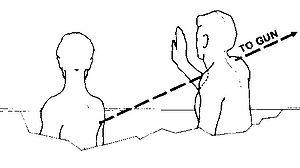
L’assassinat de John Fitzgerald Kennedy, trente-cinquième président des États-Unis, a lieu le vendredi 22 novembre 1963 à Dallas à 12 h 30 CST, soit 18 h 30 UTC. Le cortège présidentiel traverse à vitesse réduite le centre de la ville. Lorsque la voiture présidentielle, décapotée, passe sur Dealey Plaza, John F. Kennedy est mortellement blessé par des tirs d'arme à feu. Une heure et demie après la fusillade, un homme, Lee Harvey Oswald, est arrêté dans un cinéma pour avoir tué un policier, J. D. Tippit. Identifié comme un des employés du dépôt de livres, bâtiment d'où on a tiré sur le cortège selon des témoins, et au cinquième étage duquel on a retrouvé un fusil à lunette lui appartenant, il est considéré par la police de Dallas comme le principal suspect de l'assassinat du président. Deux jours après, lors de son transfert à la prison de Dallas, il est à son tour assassiné par Jack Ruby, un propriétaire de boîte de nuit.
La théorie de la balle unique, également appelée « théorie de la balle magique » par ses détracteurs, est un des éléments fondant les conclusions de la Commission Warren relatives à la culpabilité d'un assassin unique dans l'assassinat du président Kennedy.